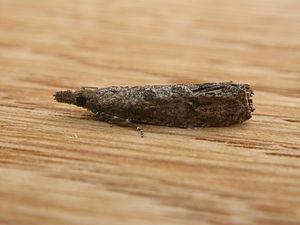
Strepsicrates est un genre de papillons de la famille des Tortricidae.